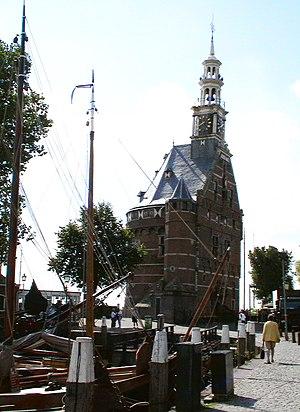
Makkum été 2002
Makkum est un village de la commune néerlandaise de Súdwest Fryslân, dans la province de Frise. Son nom en frison est Makkum.